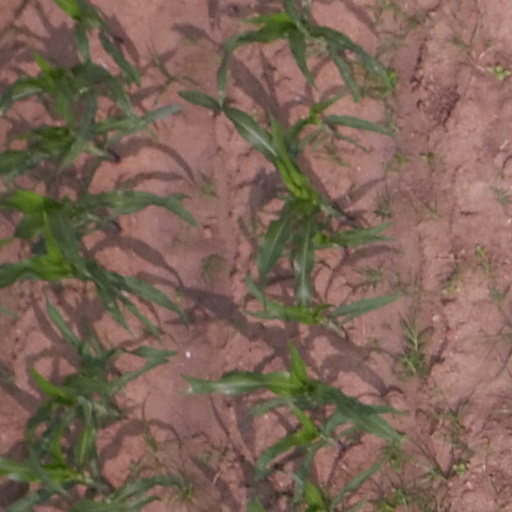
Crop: maize; corn